Singlewell Infrastructure Maintenance Depot

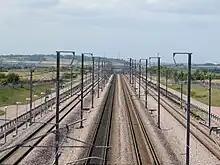
Singlewell freight loops run either side of the main lines

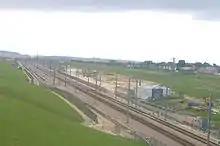
Depot buildings during construction in 2006

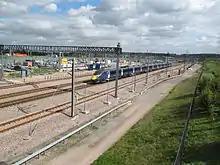
Depot being passed by a Southeastern Class 395 train at speed.

The Singlewell Infrastructure Maintenance Depot is a railway maintenance depot located near the Gravesend ward of Singlewell, Kent, in the United Kingdom. The depot is located between the A2 road and High Speed 1 (Channel Tunnel Rail Link). It lies halfway between Ebbsfleet International railway station and the Medway Viaducts, and is connected via a spur at the Singlewell freight loops.